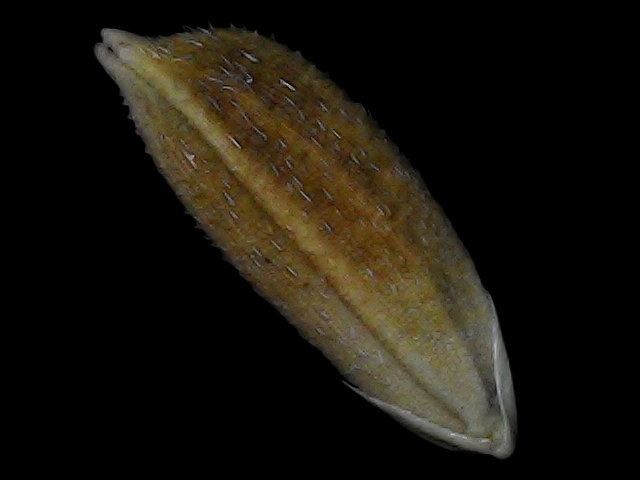
Rice variety: Bd91